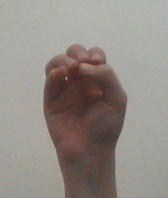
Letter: ha